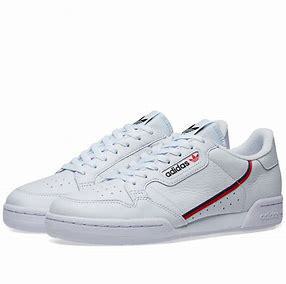
Brand: Adidas
Model: Continental 80 Stripes